Virtual Console

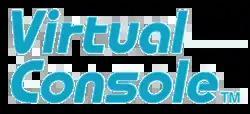
The Wii U Virtual Console logo

In January 2013, Nintendo announced a native version of Virtual Console, which would be launched for Wii U on April 26, 2013, in North America and April 27, 2013, in the United Kingdom. Initial releases came from the NES and Super NES libraries, with Game Boy Advance titles being made available starting April 3, 2014, with Nintendo 64 and Nintendo DS being added starting April 1, 2015. Unlike with the Wii, titles originally released on the arcades and non-Nintendo consoles (with the exception of the TurboGrafx-16) were not offered.